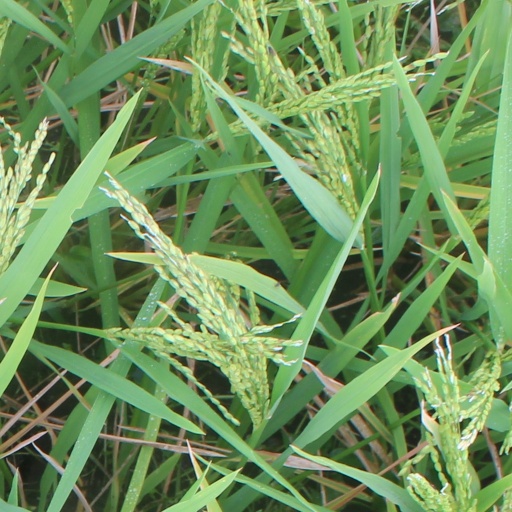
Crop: rice